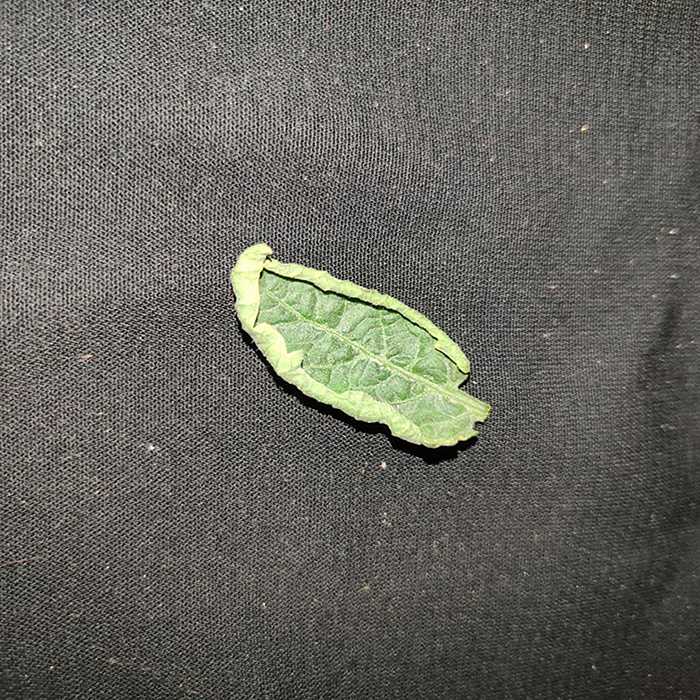
Plant: Tomato
Label: Tomato leaf curl virus